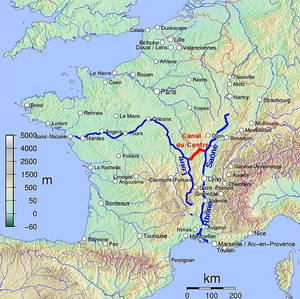
Tracé du Canal du Centre (France) entre la Loire et la Saône
Le canal du Centre, aussi connu comme canal du Charolais, relie les vallées de la Loire et de la Saône. Il a été créé entre 1783 et 1793 par la volonté des États de Bourgogne sur le projet de son ingénieur en chef Émiland Gauthey. Il a établi la jonction entre la Saône à Chalon-sur-Saône et la Loire à Digoin.